Paper and pulp industry in Dryden, Ontario

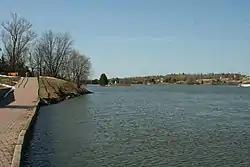
The Wabigoon river as it exits Wabigoon Lake

Dryden Chemicals Ltd., a subsidiary of the British multinational, Reed International, dumped of mercury into the English-Wabigoon River upstream of Grassy Narrows First Nation from 1962 to 1970. This slow poisoning of the water system is considered one of Canada's worst environmental disasters.